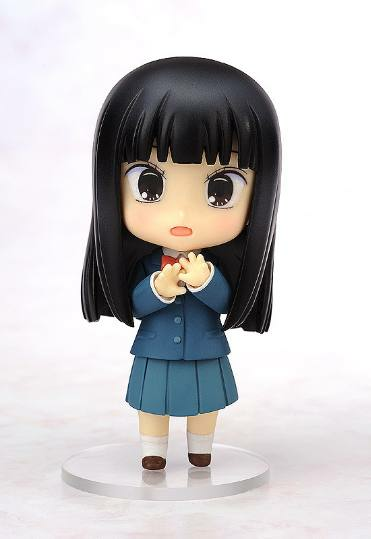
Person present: No